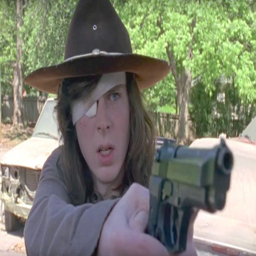
tv character in episode holding a gun